Mohammad Ali Keshavarz Sadr

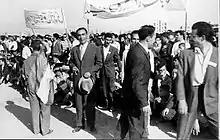
Keshavarz Sadr before his speech at a National Front gathering in the early 1960s

Mossadegh, whilst under house arrest, chose Keshavarz Sadr as his personal lawyer, which made him one of few legally allowed to visit the former Prime Minister. In 1960 Keshavarz Sadr, with the assistance of other prominent nationalists, formed the Second National Front, of which he would be main spokesman until 1963. Mohammad Reza Pahlavi could not but recognise the movement due to pressure from the international community.